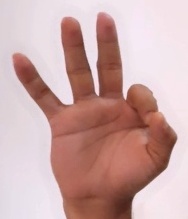
ASL sign: 9